Maid Marian (locomotive)

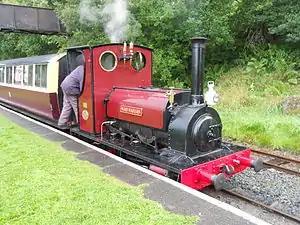
"Maid Marian" at Bala

Maid Marian is a preserved narrow-gauge steam locomotive built in 1903, currently based at the Bala Lake Railway in North Wales.